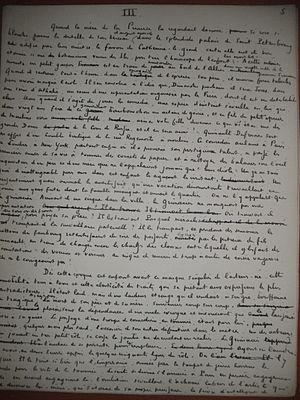
Paul Bourget, né le 2 septembre 1852 à Amiens et mort le 25 décembre 1935 à Paris, est un écrivain et essayiste français, membre de l'Académie française.